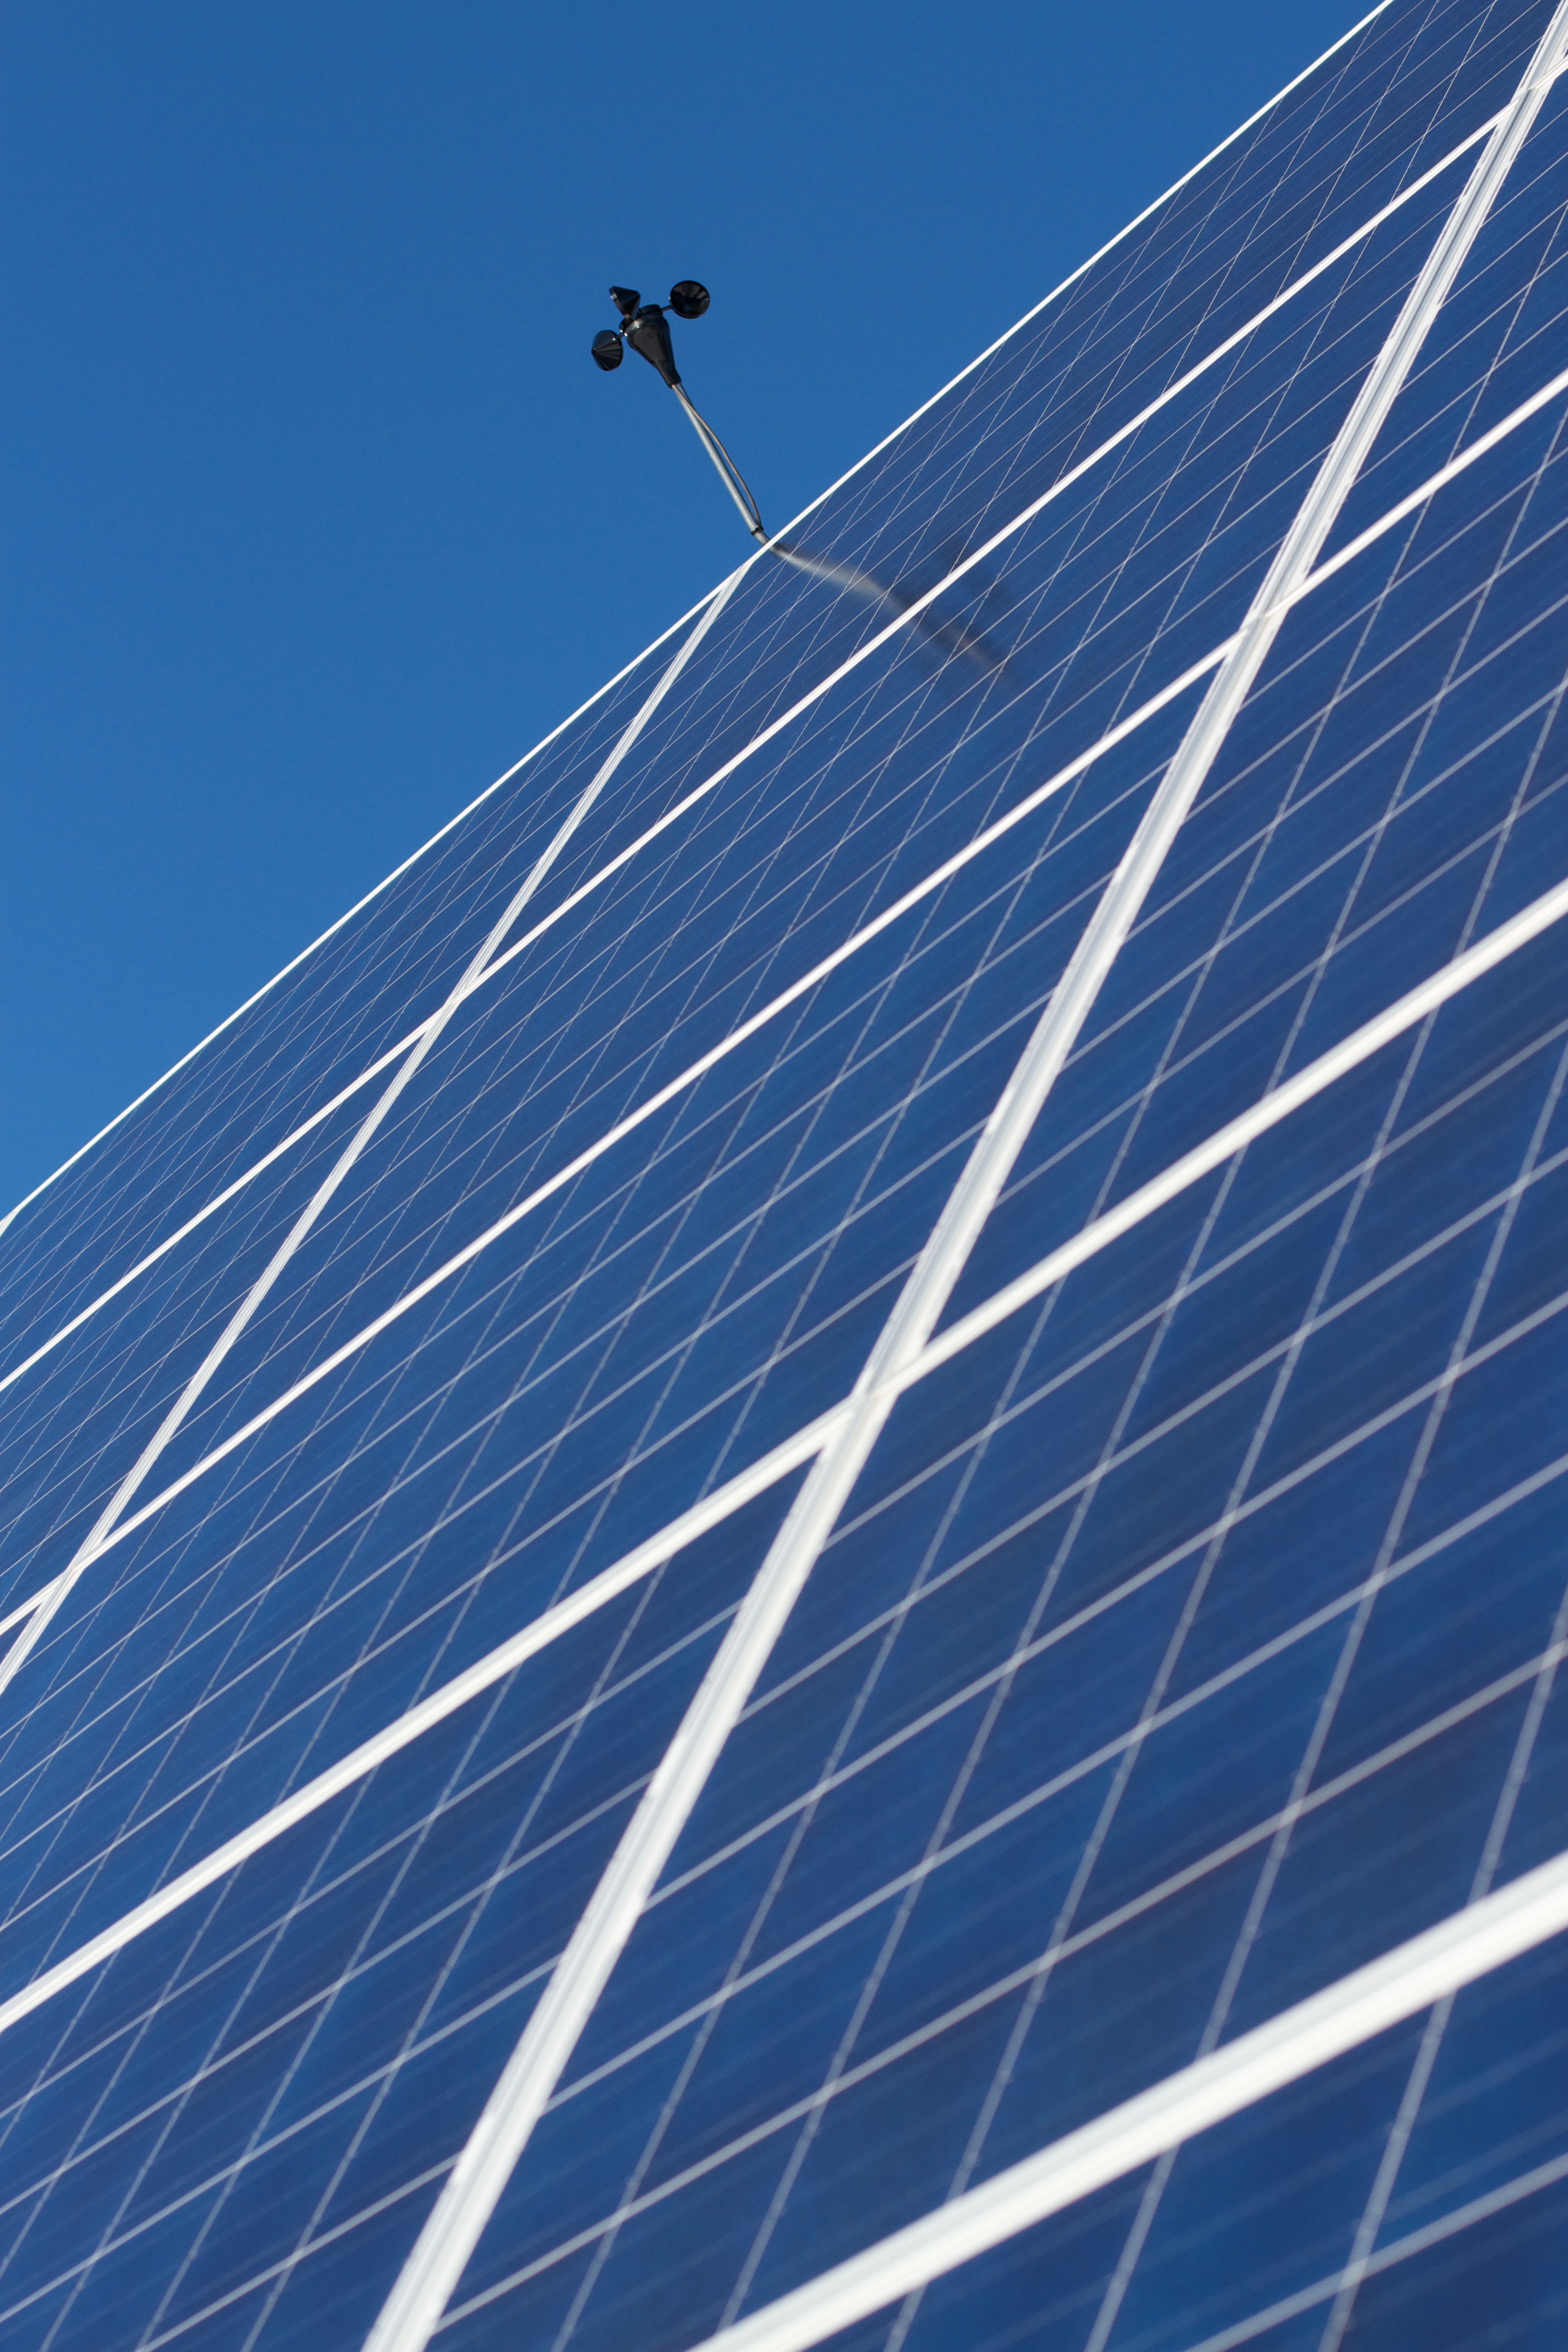
wing, technology, sunlight, wind, skyscraper, line, blue, electricity, energy, solar panel, cool image, solar power, solar energy